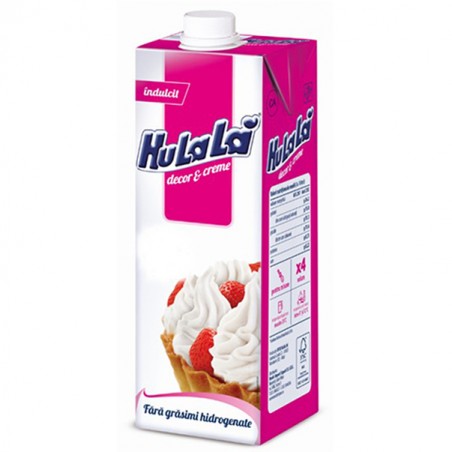
Label: cardboard